Adelaide University

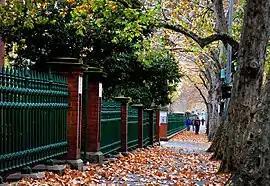
A footpath along the east end sites on War Memorial Drive

The agreement for the merger was reached on 1 July 2023 by the two universities, which then accounted for approximately two-thirds of the state's public university population, in consultation with the South Australian Government. The rationale for the amalgamation was a larger institutional scale may be needed in order to increase the universities' ranking positions, ability to secure future research income and a net positive impact on the state economy. The two universities argued that by combining their expertise, resources and finances into a single institution, they can be more financially viable, with stronger teaching and research outcomes. Support for the merger among existing staff were mixed, with a National Tertiary Education Union SA survey showing that only a quarter were in favour of the amalgamation. Warren Bebbington, who previously served as vice-chancellor at the University of Adelaide, described the proposed institution as a "lumbering dinosaur" in reference to its timing during an ongoing federal review of the higher education sector. Vice-chancellor Colin Stirling described plans to provide the new institution with in research funding and scholarships as "unfair" to students who choose to study at Flinders University. The combined figure was later revised to to include land purchases, with an additional research fund set up for Flinders University.